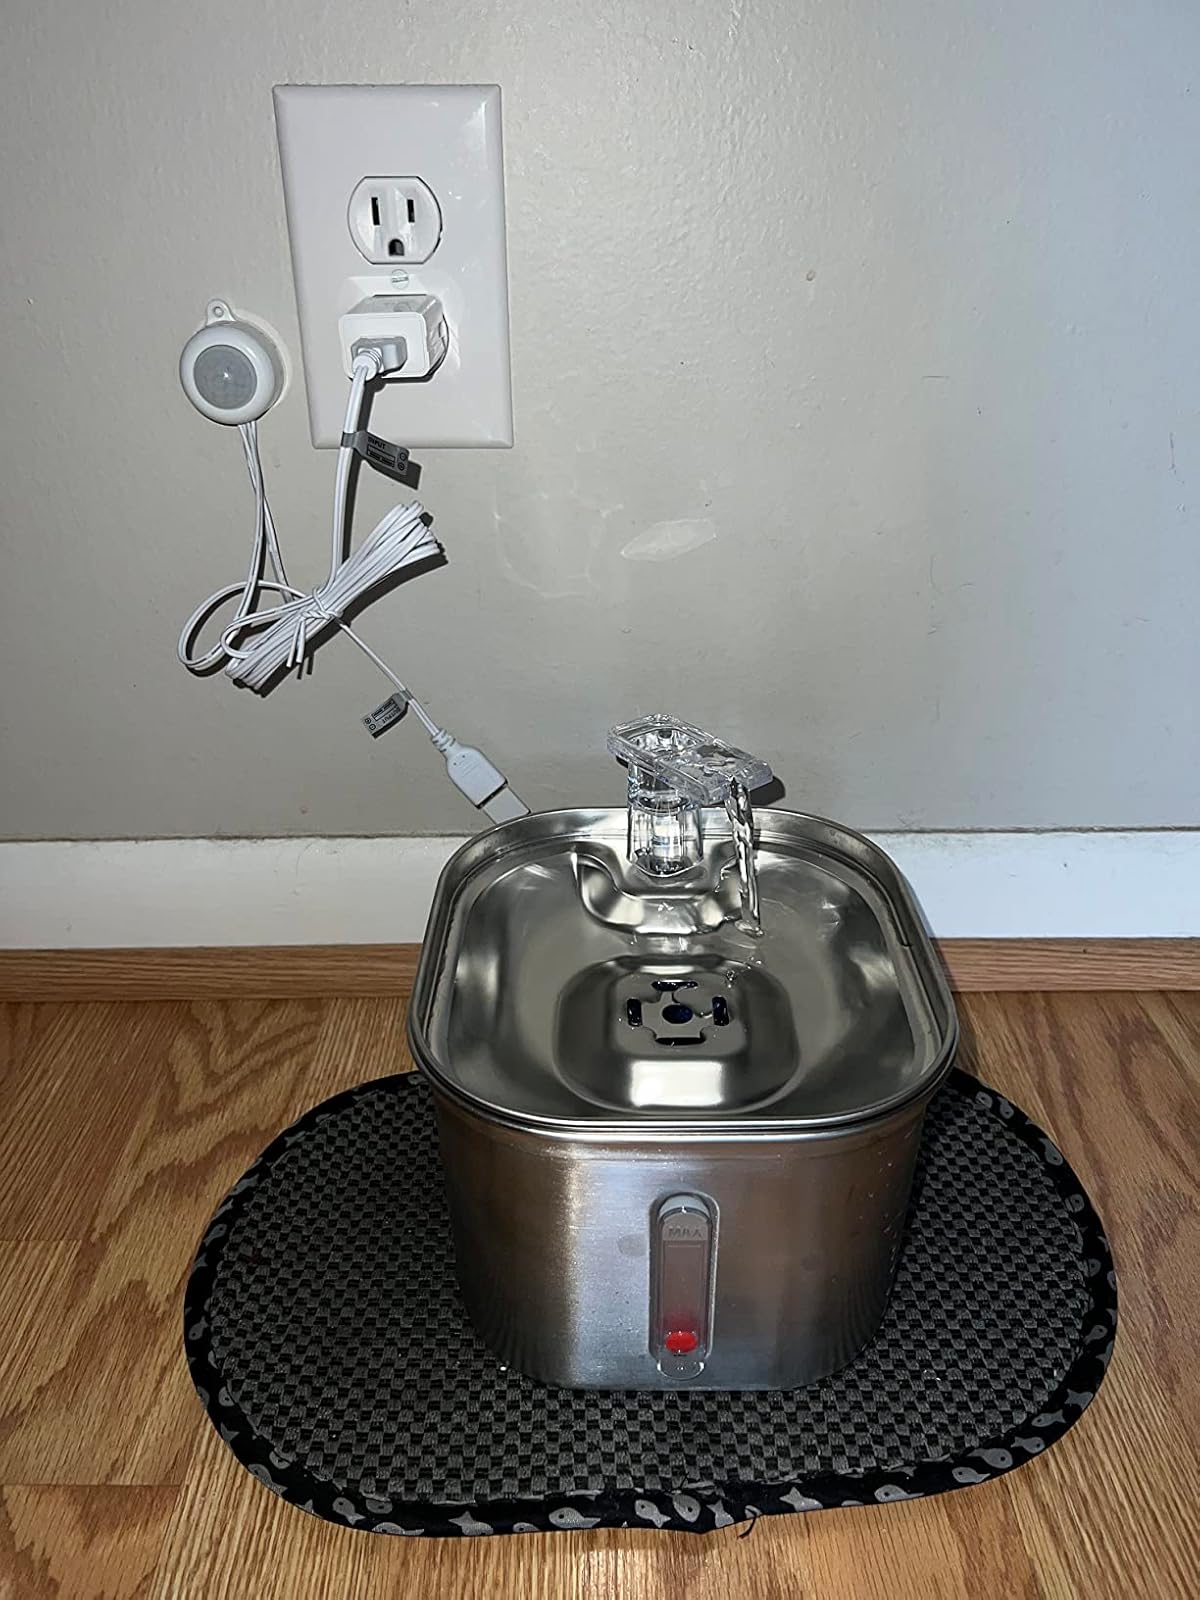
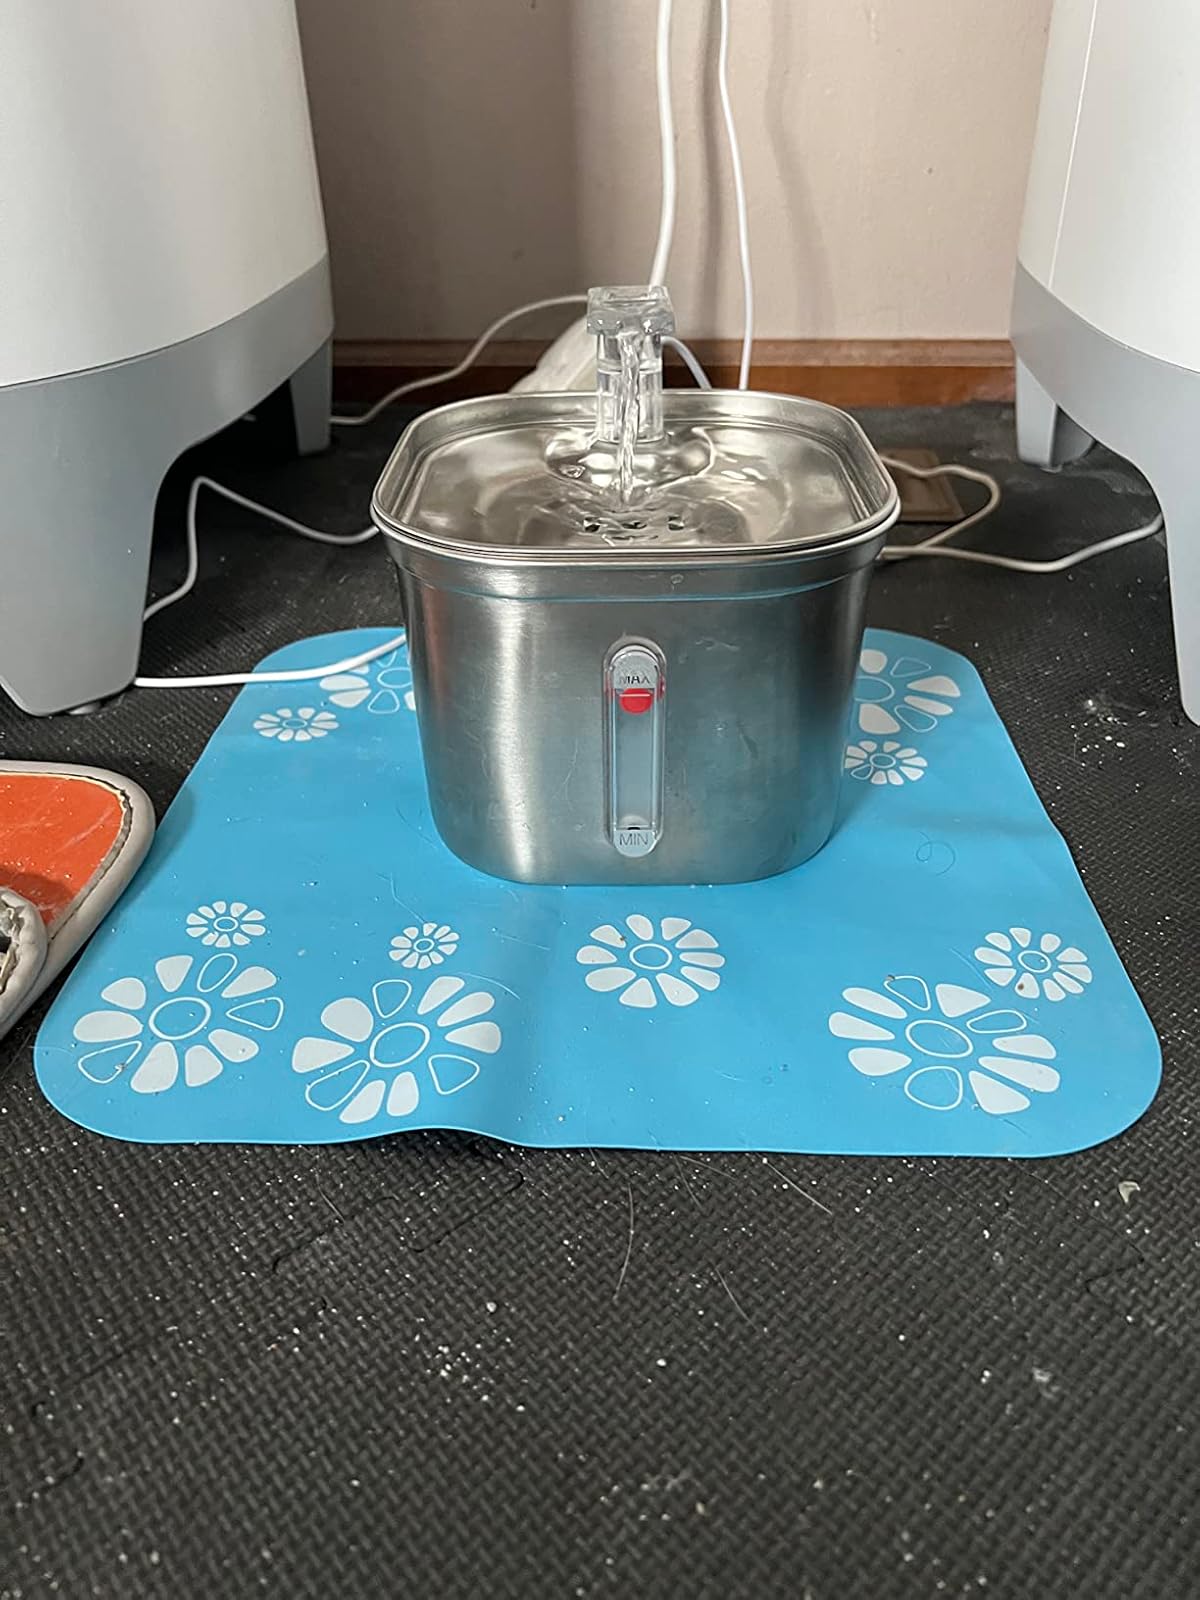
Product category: items_bowl
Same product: yes